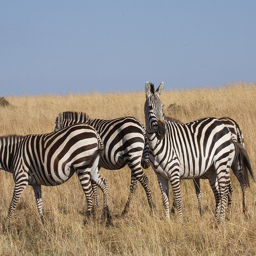
A group of zebras walking in a grassy savanna.
Four zebras walking through a dry grassy field.
A group of zebras stand in a field.
A group of zebras are walking through a field.
some zebras standing together, with one looking in a different direction than the others